Pierre Louis Maupertuis

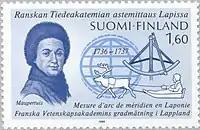
Commemorating stamp of the French Geodesic Mission to Lapland.

His early mathematical work revolved around the vis viva controversy, for which Maupertuis developed and extended the work of Isaac Newton (whose theories were not yet widely accepted outside England) and argued against the waning Cartesian mechanics. In the 1730s, the shape of the Earth became a flashpoint in the battle among rival systems of mechanics. Maupertuis, based on his exposition of Newton (with the help of his mentor Johan Bernoulli) predicted that the Earth should be oblate, while his rival Jacques Cassini measured it astronomically to be prolate. In 1736 Maupertuis acted as chief of the French Geodesic Mission sent by King Louis XV to Lapland to measure the length of a degree of arc of the meridian. His results, which he published in a book detailing his procedures, essentially settled the controversy in his favour. The book included an adventure narrative of the expedition, and an account of the Käymäjärvi Inscriptions in Sweden. On his return home he became a member of almost all the scientific societies of Europe.